Sequential hermaphroditism

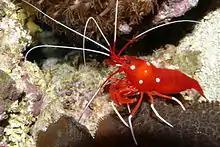
"Lysmata", a genus of shrimp that performs protandric simultaneous hermaphroditism

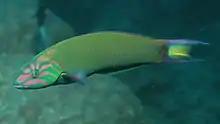
Moon wrasse, "Thalassoma lunare", a protogynous animal species

Protogynous hermaphrodites are animals that are born female and at some point in their lifespan change sex to male. Protogyny is a more common form of sequential hermaphroditism in fish, especially when compared to protandry. As the animal ages, it shifts sex to become a male animal due to internal or external triggers, undergoing physiological and behavioral changes. In many fishes, female fecundity increases continuously with age, while in other species larger males have a selective advantage (such as in harems), so it is hypothesized that the mating system can determine whether it is more selectively advantageous to be a male or female when an organism's body is larger.